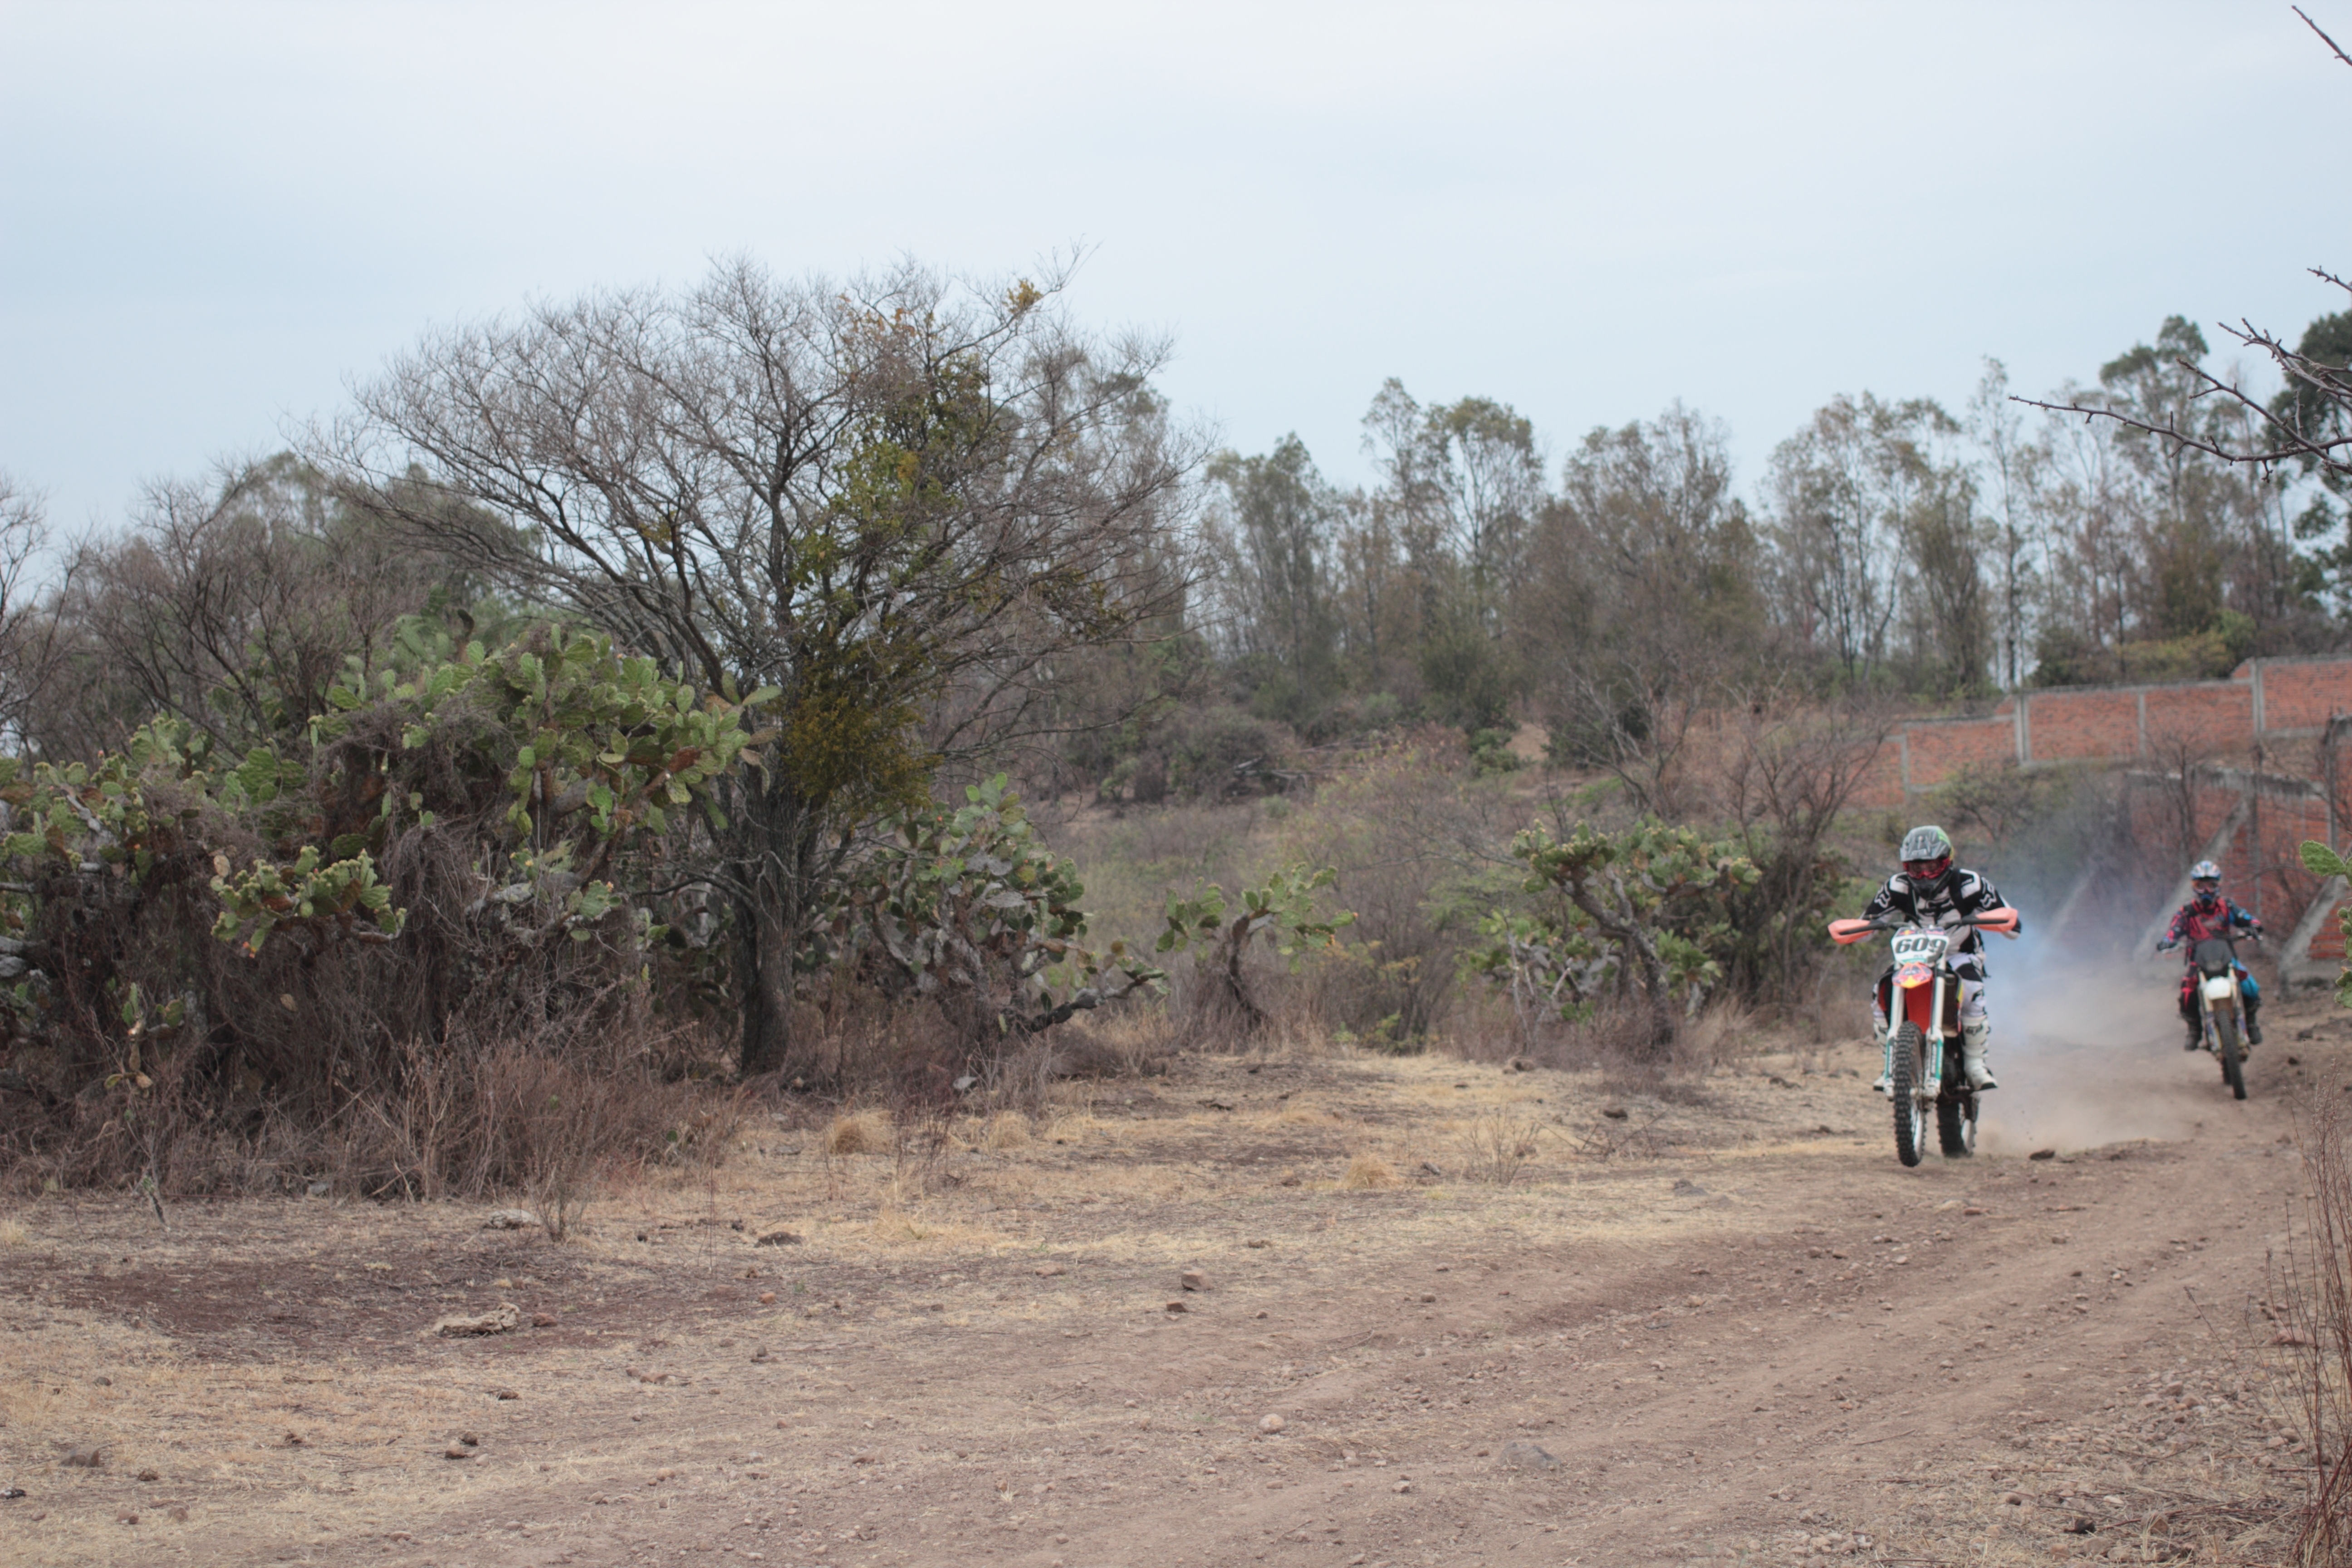
trail, adventure, soil